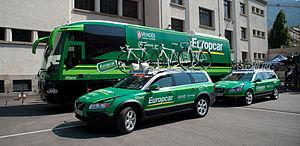
L'équipe cycliste Total Direct Énergie est une équipe française de cyclisme professionnel sur route ayant le statut d'UCI ProTeam. La formation est dirigée par l'ancien coureur professionnel Jean-René Bernaudeau, fondateur de la structure Vendée U en 1991 dont sont issus plusieurs membres de l'équipe.
La 2ᵉ étape du Tour de France 2011 s'est déroulée le dimanche 3 juillet 2011 sur 23 km. Les Essarts en Vendée est la ville de départ et la ville d'arrivée. Il s'agit du premier contre-la-montre de ce Tour. Cette étape est remportée par l'équipe américaine Garmin-Cervélo. Cette victoire permet au champion du monde norvégien Thor Hushovd d'endosser le maillot jaune.